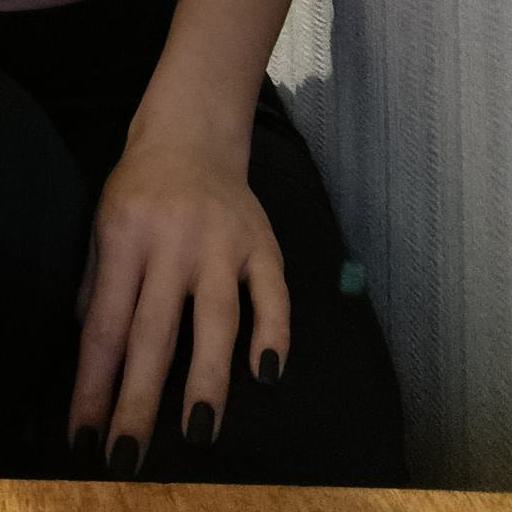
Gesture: no_gesture